Messier 105

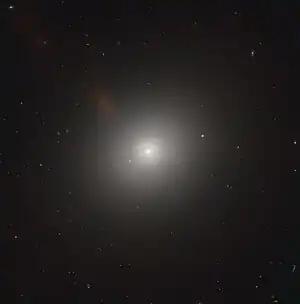
M105 imaged by the Hubble Space Telescope; Credit: NASA/ESA

Messier 105 or M105, also known as NGC 3379, is an elliptical galaxy 36.6 million light-years away in the equatorial constellation of Leo. It is the biggest elliptical galaxy in the Messier catalogue that is not in the Virgo cluster. It was discovered by Pierre Méchain in 1781, just a few days after he discovered the nearby galaxies Messier 95 and Messier 96. This galaxy is one of a few not object-verified by Messier so omitted in the editions of his Catalogue of his era. It was appended when Helen S. Hogg found a letter by Méchain locating and describing this object which matched those aspects under its first-published name, NGC 3379.